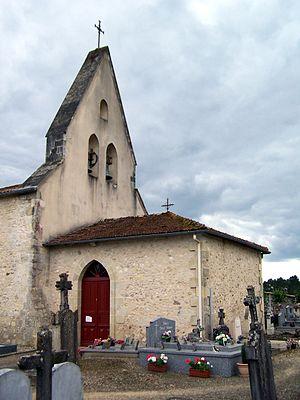
Église Saint-Pierre de Marions (Gironde, France)
Marions est une commune du Sud-Ouest de la France, située dans le département de la Gironde en région Nouvelle-Aquitaine.